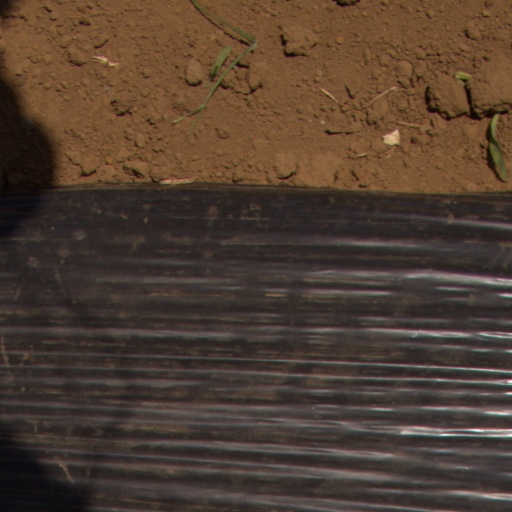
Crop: Jerusalem artichoke